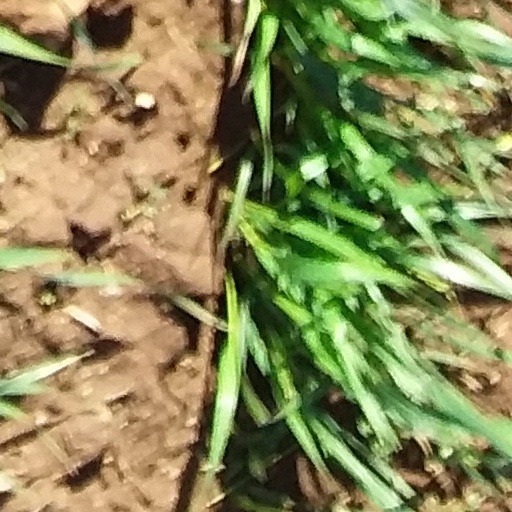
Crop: wheat